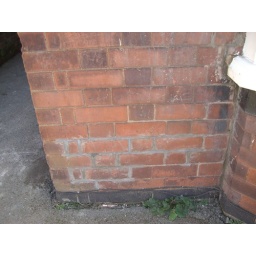
Issy's new pointing on wall near bay window - trying to remedy the wierd damp spot